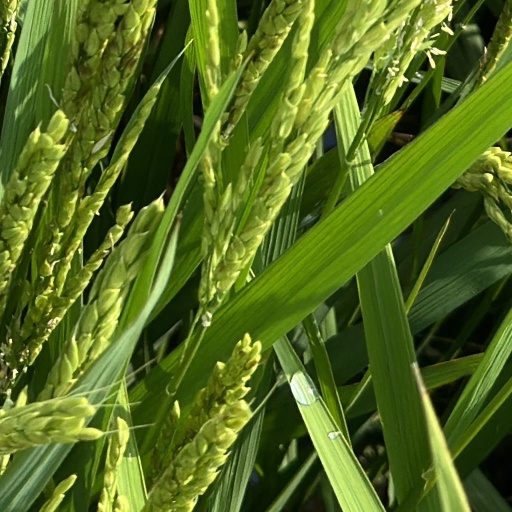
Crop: rice